Lotus Exige

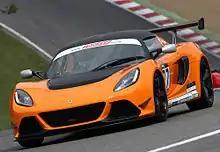
Lotus Exige V6 Cup-R

The Exige V6 Cup is a track oriented version of the Exige S while the Exige Cup R is the track-only version of Exige V6 Cup. The Exige V6 Cup is offered for sale in the United States as a track only car. If purchased, US Lotus Dealers will only provide a bill of sale instead of a title.